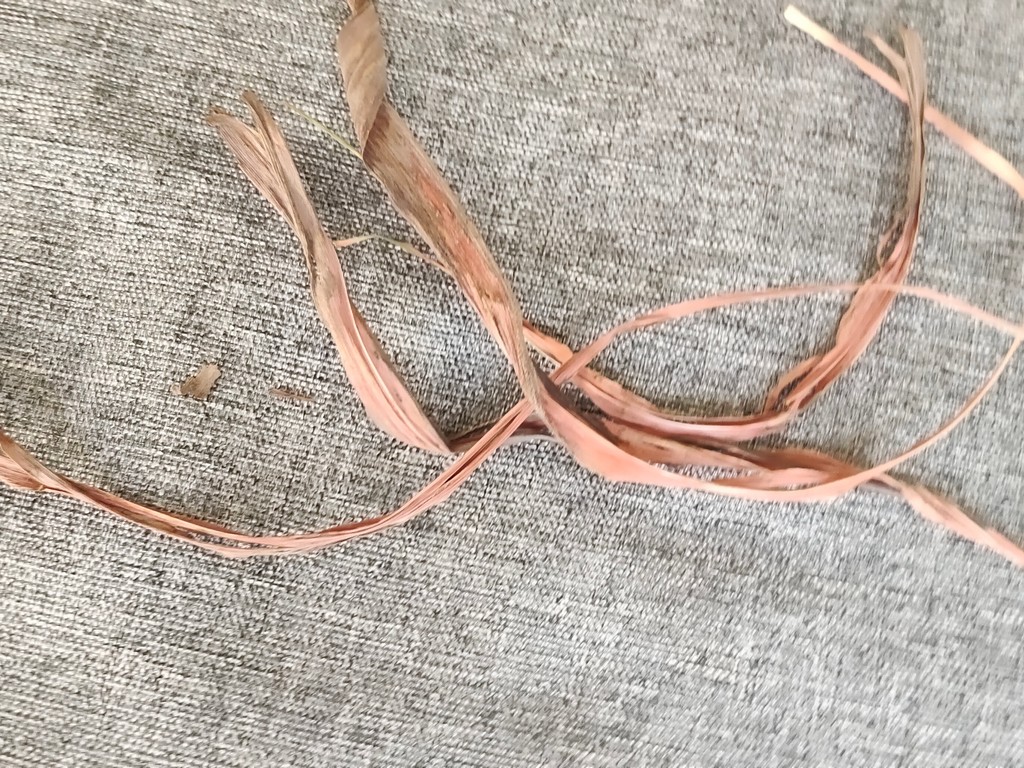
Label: Dried